Dusty Rhodes

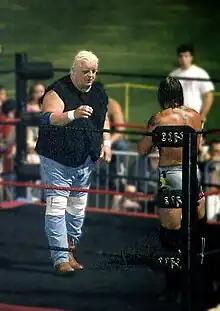
Rhodes facing Kid Kash in Ballpark Brawl

He eventually began working as a booker and wrestler with Jim Crockett Promotions (JCP) in the Mid-Atlantic, which eventually purchased World Championship Wrestling (WCW), formerly Georgia Championship Wrestling. Rhodes also teamed with Magnum T. A. as "America's Team", who opposed the Four Horsemen and The Russian Team in 1985. They were one of the more dominant tag teams in the promotion until 1986, when Magnum's career was ended in a car accident. Subsequently, he teamed with Nikita Koloff as The Super Powers. Rhodes was also a two time World Six-Man Tag Team Champion with The Road Warriors.